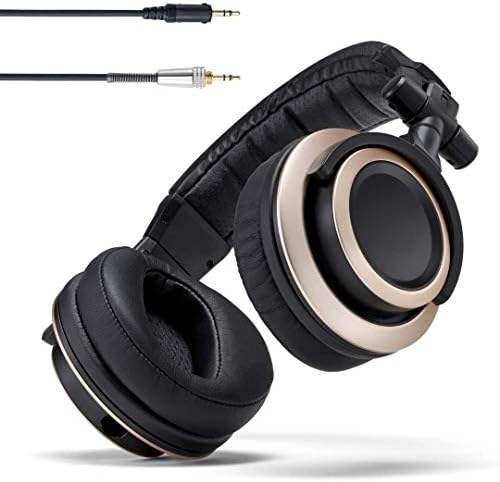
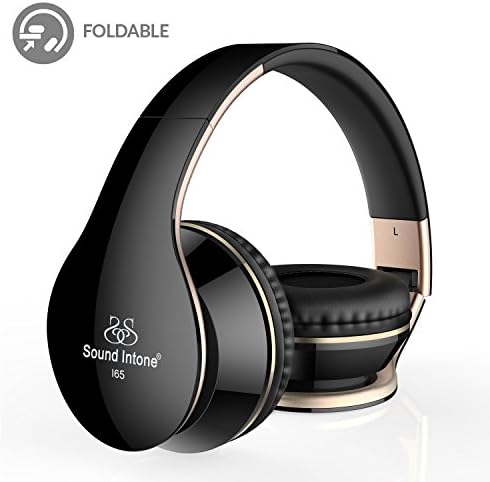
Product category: headphones
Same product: no